Handré Pollard

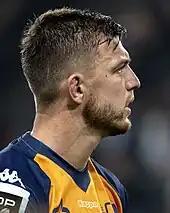
Pollard playing for in 2019

In May 2019, the Blue Bulls confirmed that Pollard would join Top 14 side after the 2019 Rugby World Cup, having expressed his desire to continue his playing career in France during discussions about the renewal of his contract. After announcing his departure Pollard continued to feature for Montpellier, eventually featuring from the bench as they won their first ever Top 14 competition in a 29–10 win over Castres in the final.